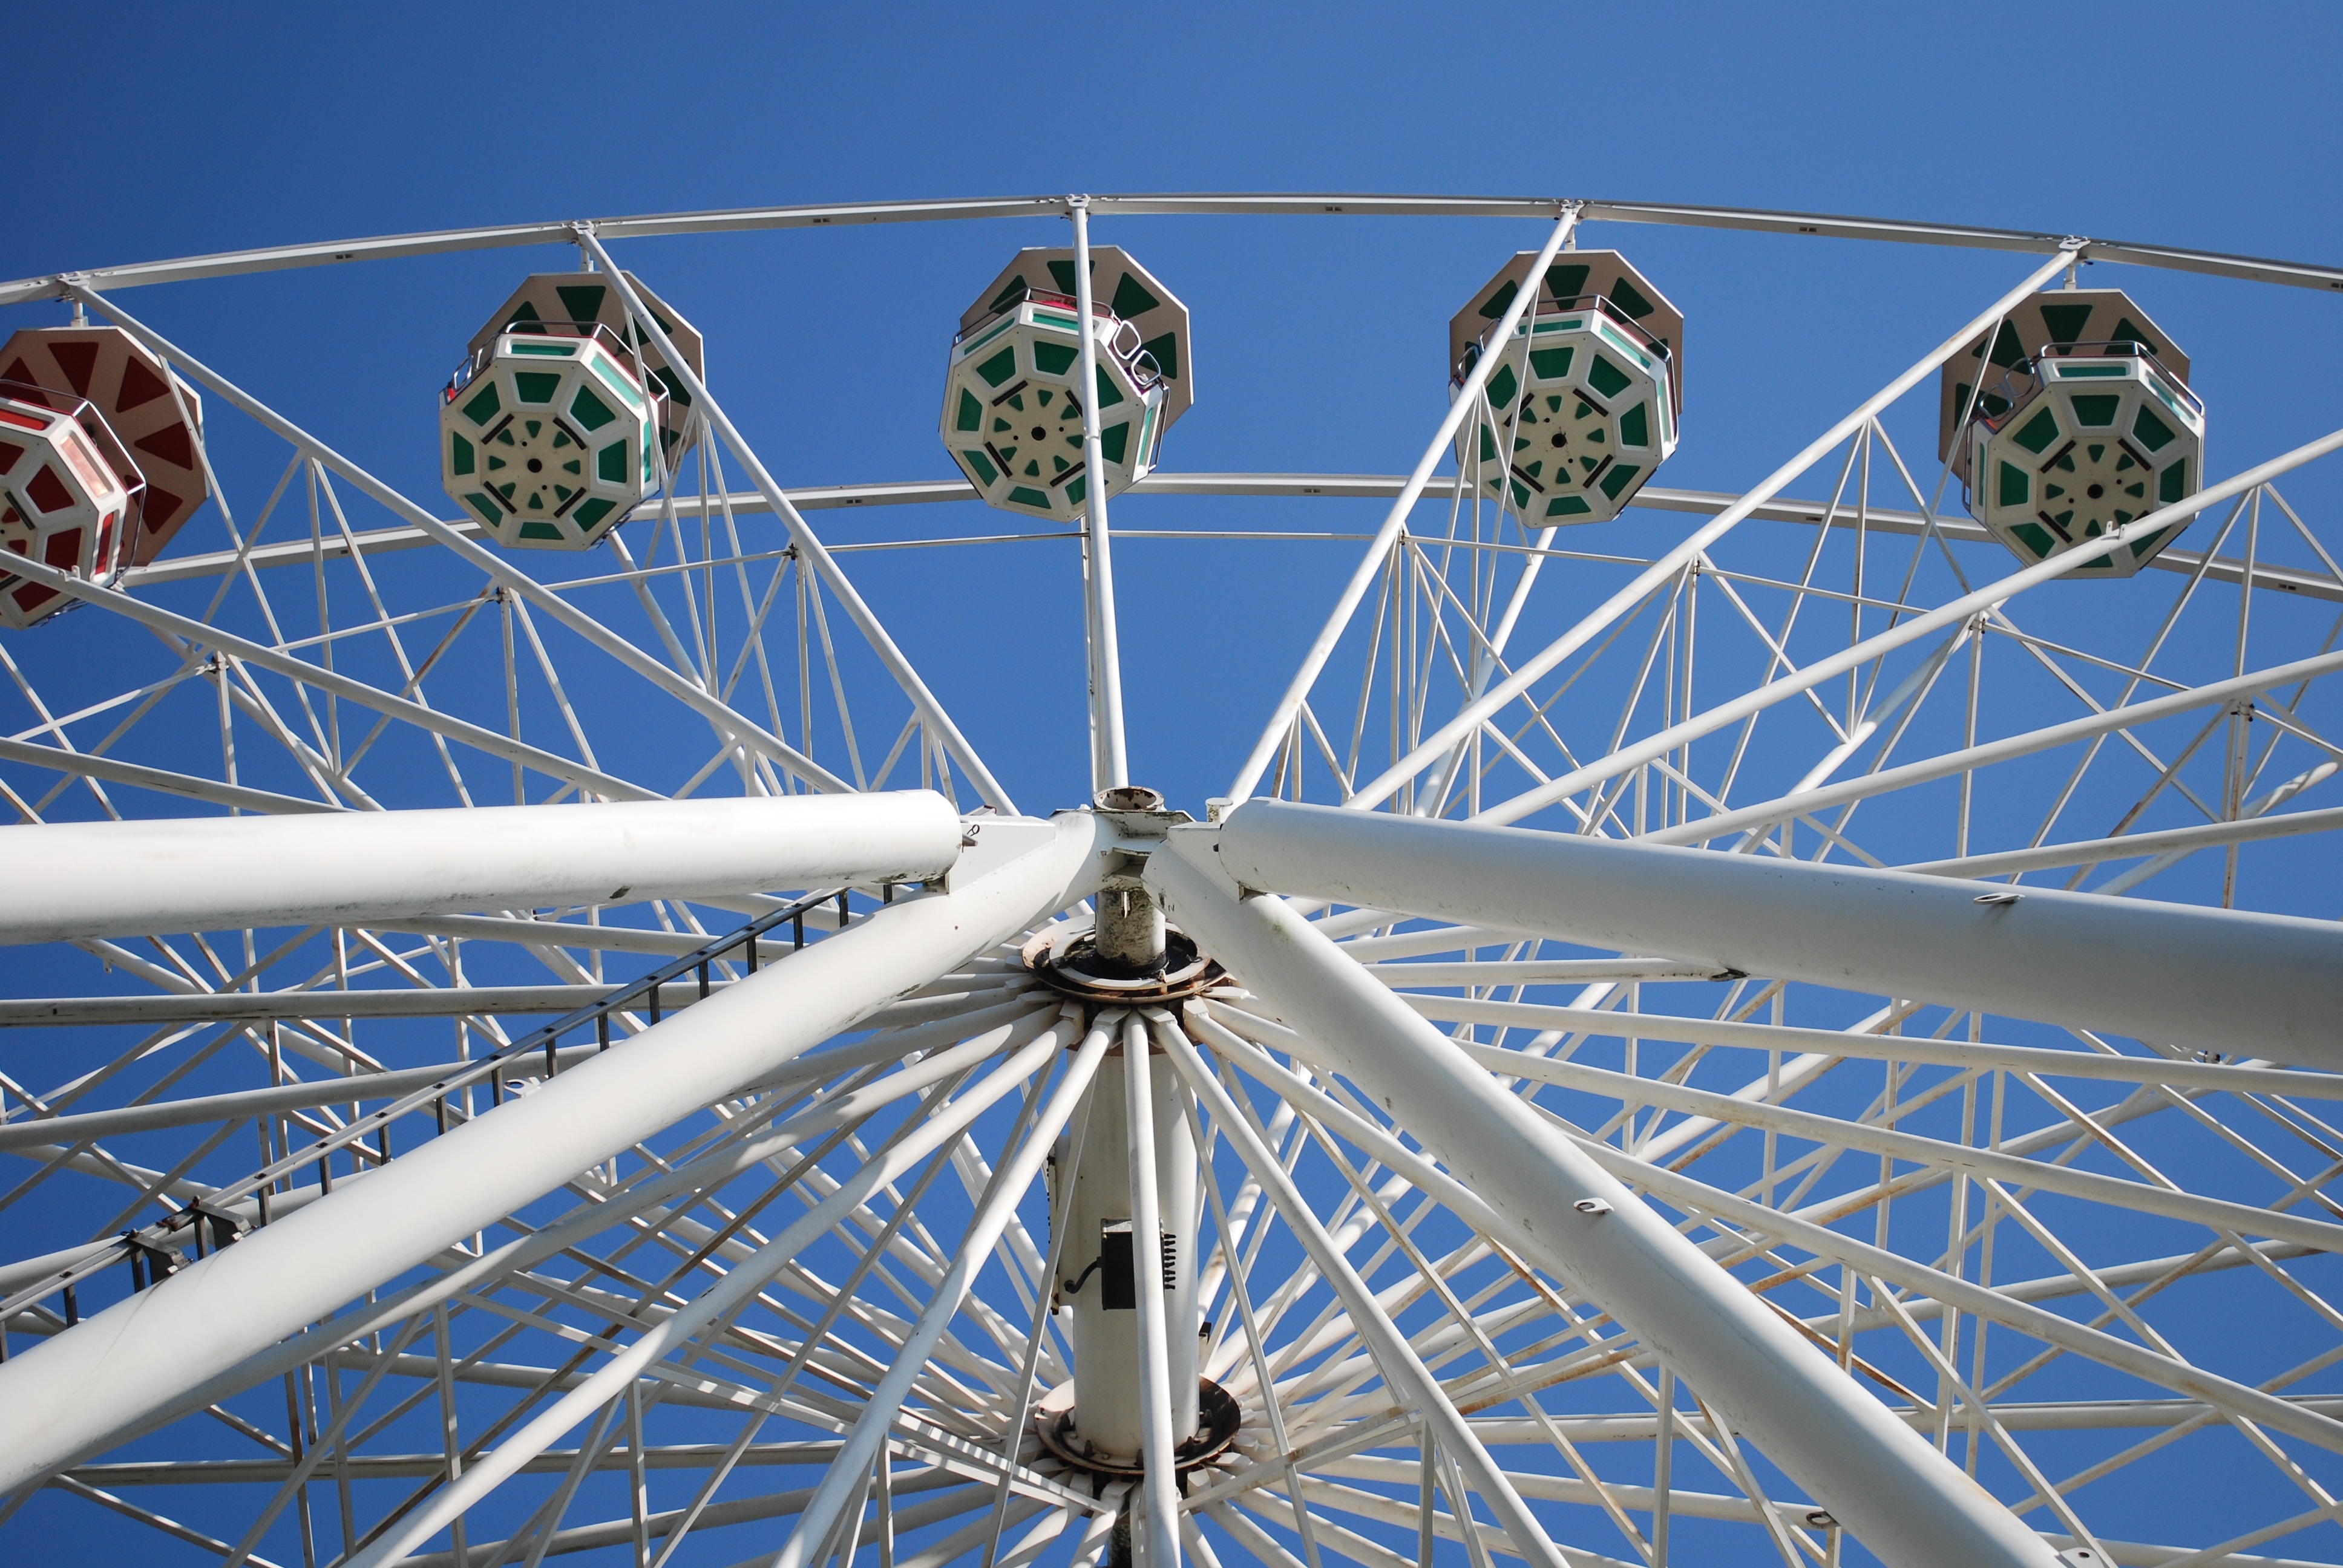
wheel, wind, recreation, vehicle, ferris wheel, carnival, amusement park, mast, park, ride, carousel, attraction, electricity, stadium, big wheel, energy, fairground, fun fair, symmetry, joy, big, tourist attraction, dome, ferris, amusement, fair, entertainment, radio telescope, rotate